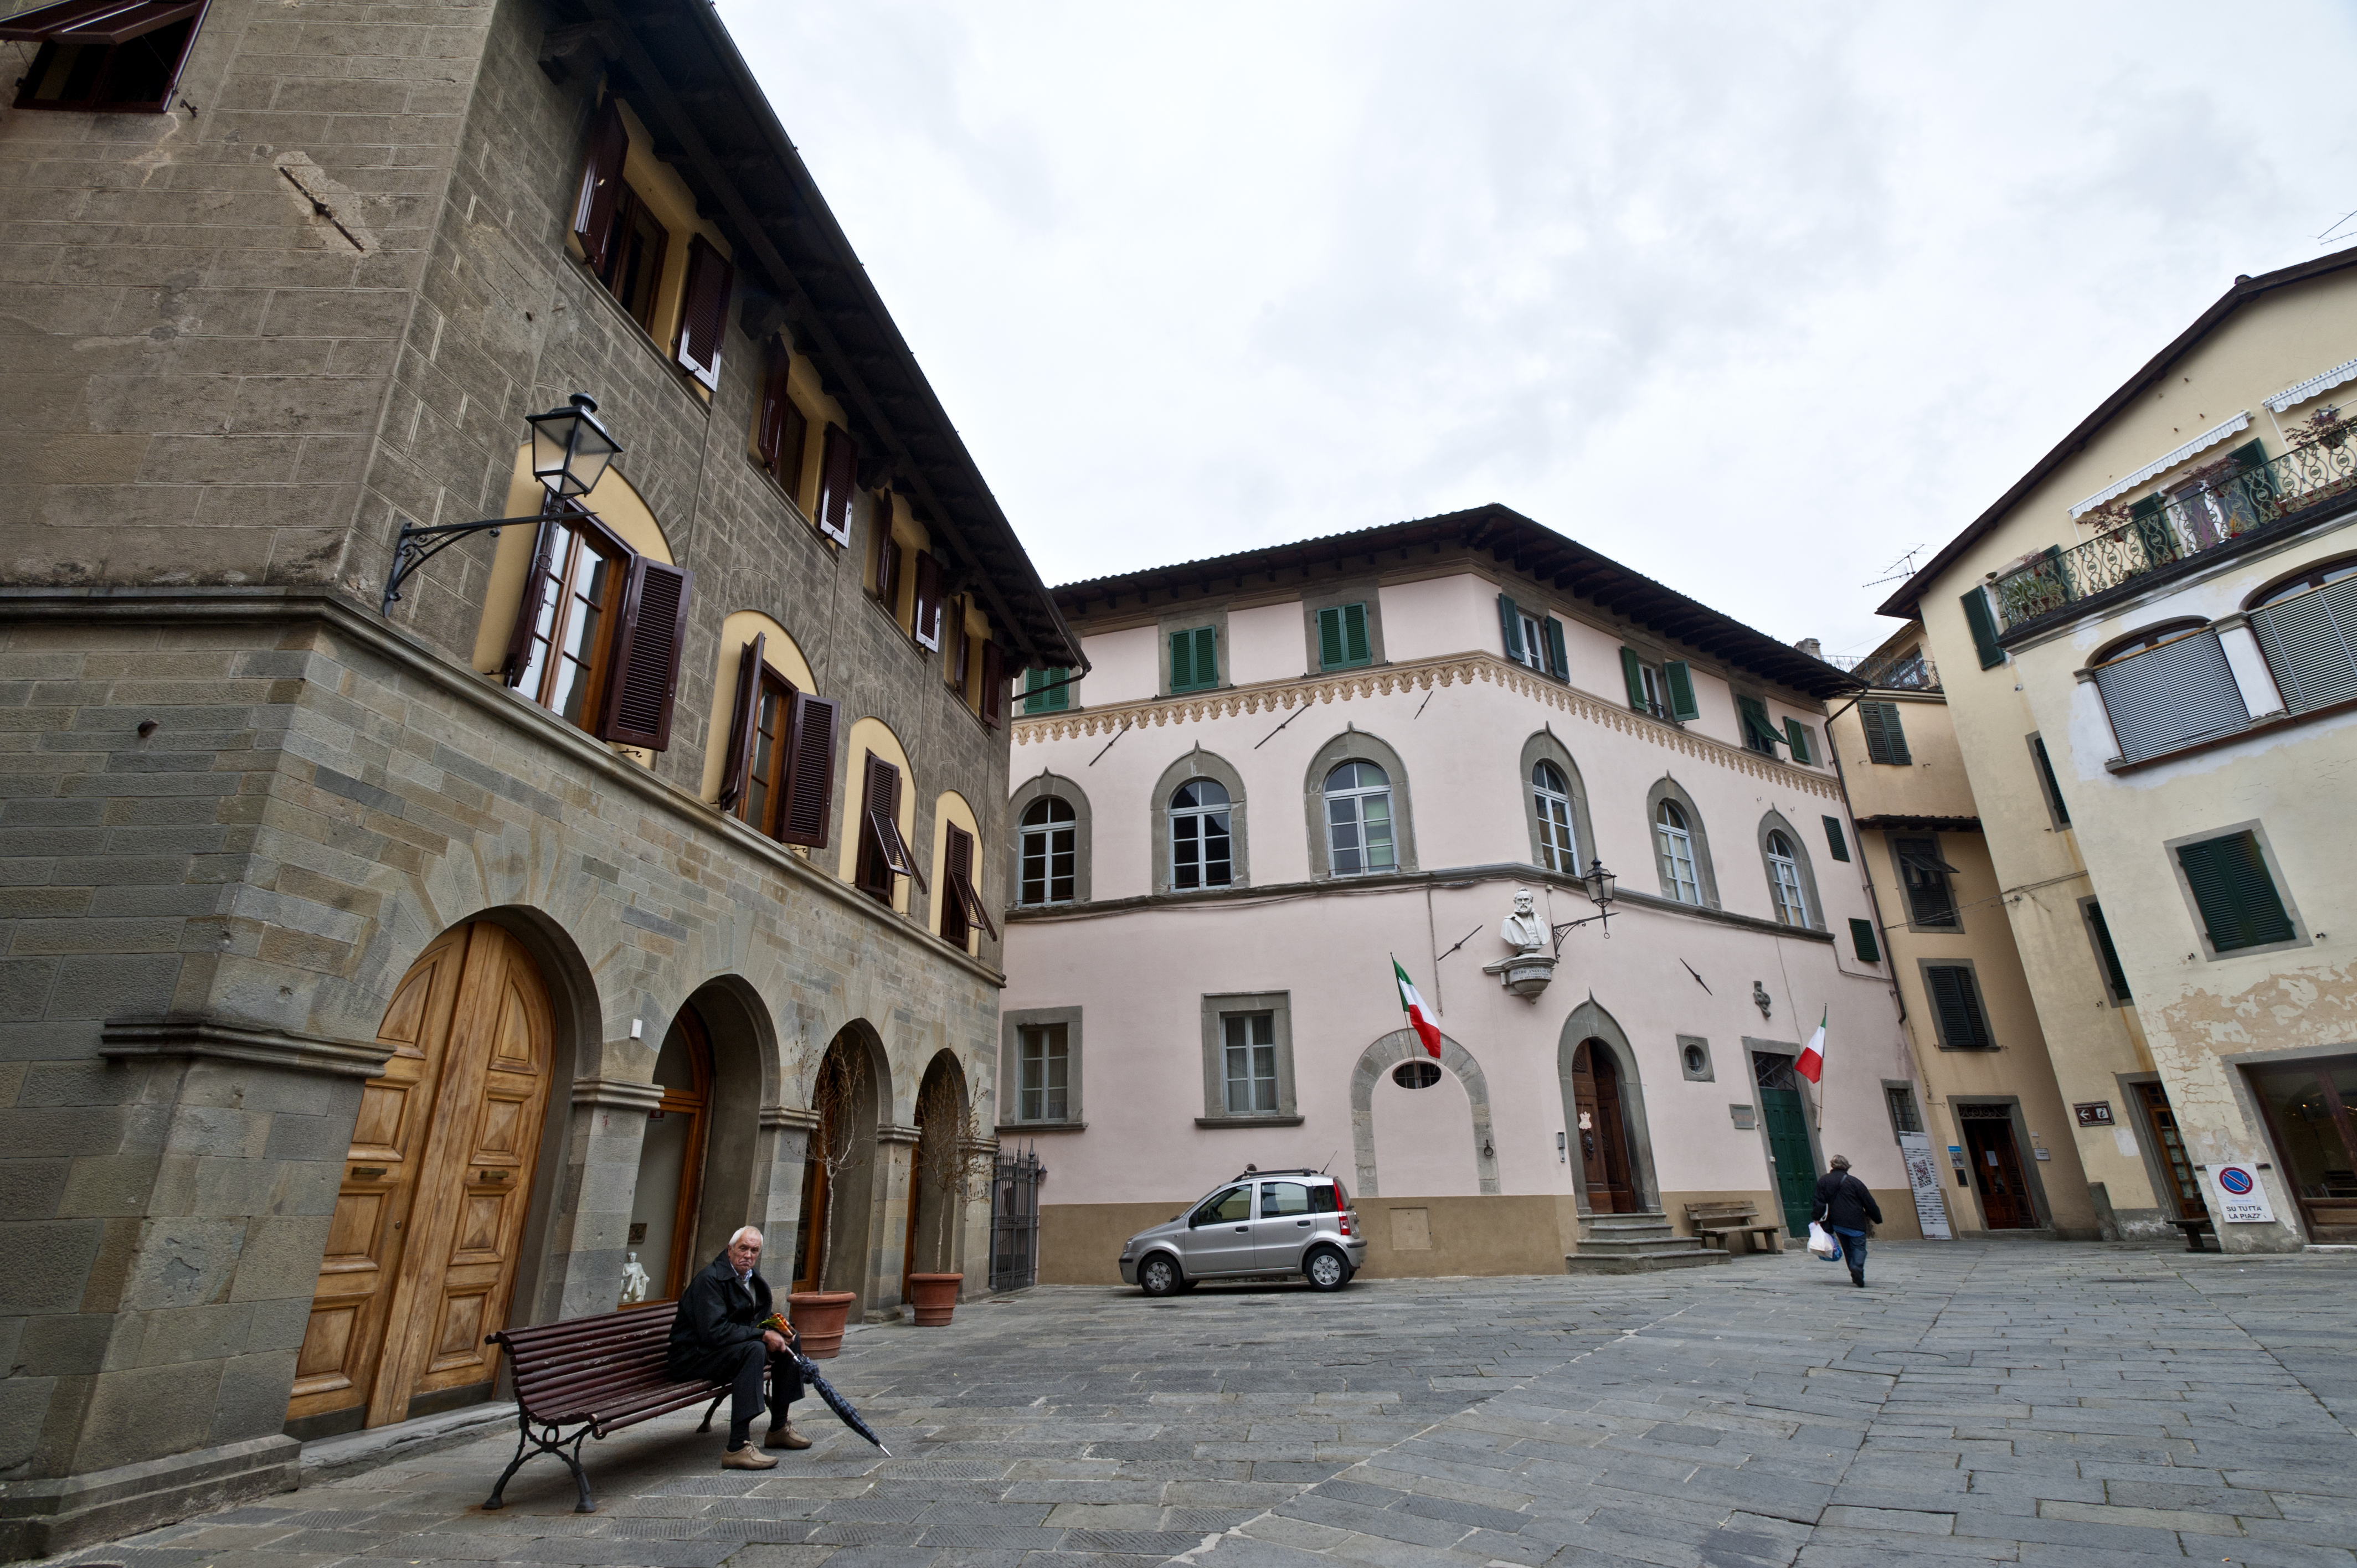
architecture, road, street, house, town, building, city, downtown, italy, tuscany, facade, tourism, infrastructure, town square, middle ages, barga, neighbourhood, urban area, ancient history, human settlement